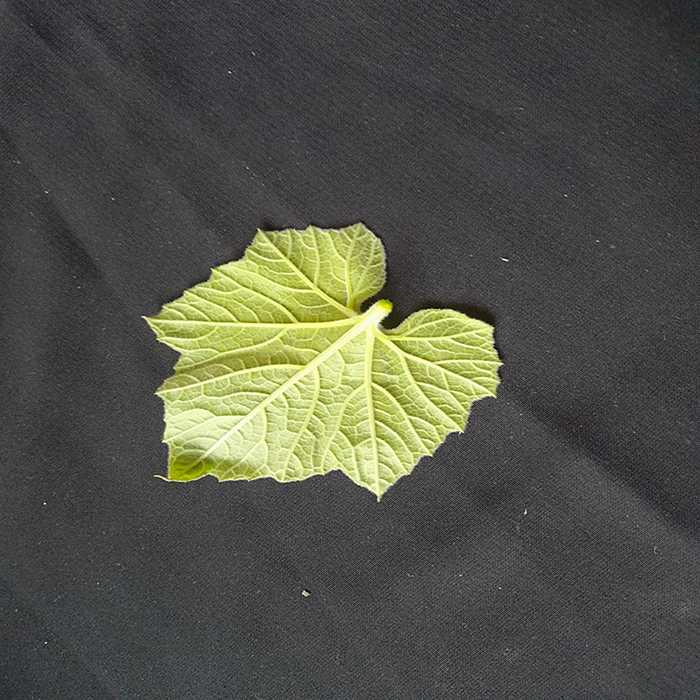
Plant: Bottle gourd
Label: Fresh leaf